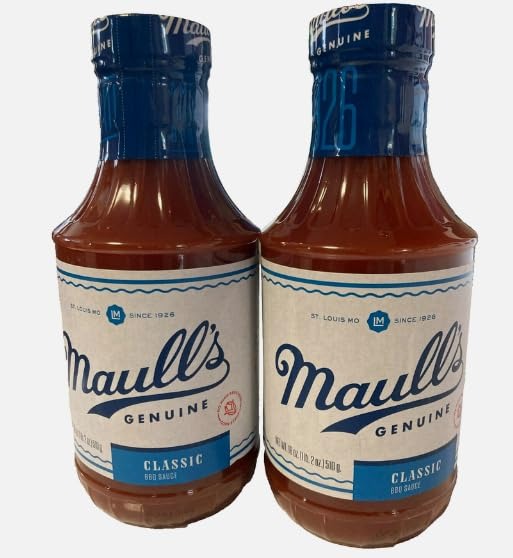
Item Name: Maull's Classic Barbecue Sauce, 18 Ounce, St. Louis Style- The Oldest BBQ Sauce in America- Original Flavor- Pack of 2
Bullet Point 1: 18 Ounce Bottle- Pack of 2
Bullet Point 2: Savory flavor that is great on ribs, steaks, chicken, and more. If you can grill it, Maull's is great on it!
Bullet Point 3: St Louis Style BBQ- an STL favorite
Product Description: The oldest bbq sauce in America! This is the original Maull's that has been enjoyed for generations, now in a new 18 oz bottle. Enjoy 2 bottles of this savory sauce, perfect for summertime cookouts, adding to your favorite crockpot recipe, and more. Beef, pork, chicken, it adds that classic St. Louis style barbeque taste that is unlike any other!
Value: 36.0
Unit: Ounce

Price: 26.97